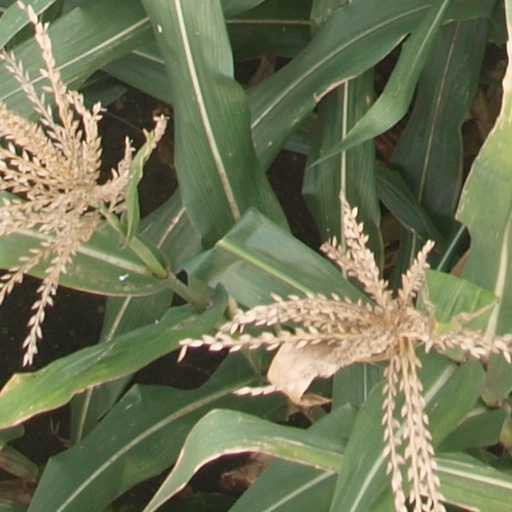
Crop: maize; corn